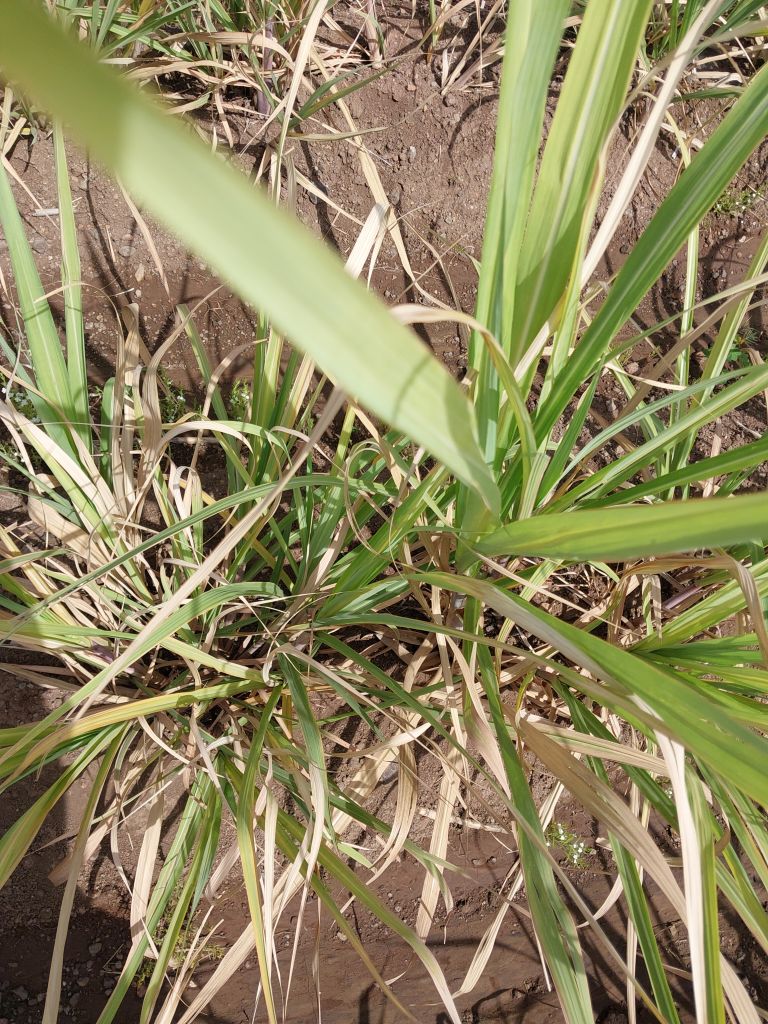
Label: Grassy shoot